2015 San Sebastián del Oeste ambush

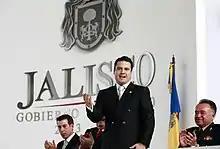
Picture of Jalisco Governor Jorge Aristóteles Sandoval Díaz in a press conference

On 6 April 2015, the Government of Jalisco hosted a memorial ceremony near the crime scene. The ceremony was headed by Jesús Eduardo Almaguer Ramírez, a federal prosecutor from Jalisco. He offered his condolences to the victims' families on behalf of Governor Sandoval Díaz. Members from all three levels of the Mexican federal government were present during the ceremony. Almaguer Ramírez stated that they were proud of their troops' strength and honor, and thanked them for their support. Fernando Andrade Vicencio, one of the heads of the Jalisco State Police squadrons, read the names of all the officers killed while the officers present yelled "present" for each of them. The survivors of the ambush received medals for their service. A plaque in honor of the fallen policemen was unveiled following the ceremony. The next day, on behalf of the Government of Jalisco, the state's secretary general Roberto López Lara lamented the incident through social media and stated that the government would remember and honor the deceased officers as "heroes". Solorio Aréchiga stated on social media that the "cowardly attack" would not go unpunished. On 8 April in Mexico City, the Senate of the Republic held a moment of silence for the 15 policemen killed.